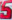
Number: 5